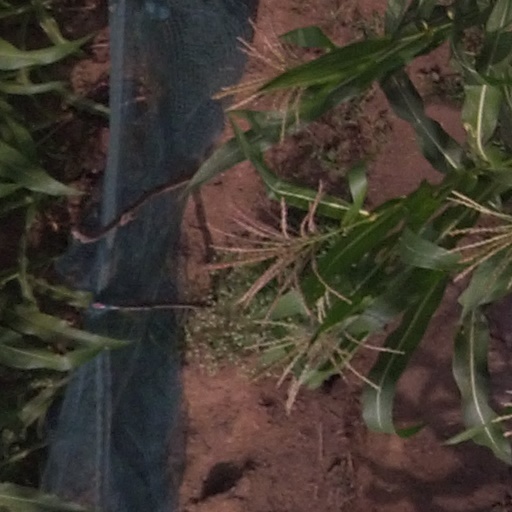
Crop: maize; corn